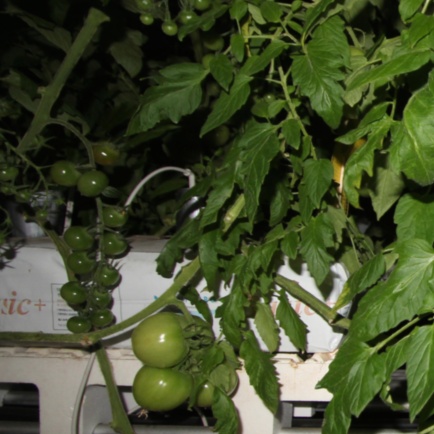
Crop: tomato